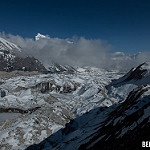
Scene: Outdoor